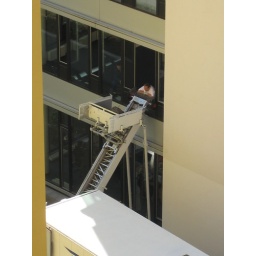
Neighbor office building move in